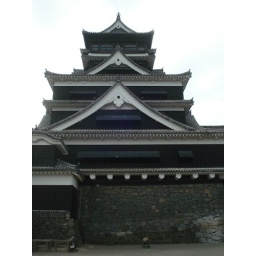
castle vs. obachan in wheel chair